Makotuku

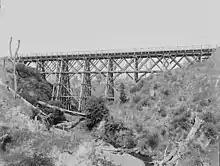
Makotuku viaduct about 1887

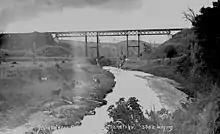
Makotuku Viaduct about 1910

Makotuku Viaduct is east of the station, between Makotuku and Ormondville. There are 6 large viaducts on the between Kopua and Dannevirke, including Makotuku Viaduct (bridge 155), which is long and high, over Makotuku Stream, a tributary of the Manawatū River.